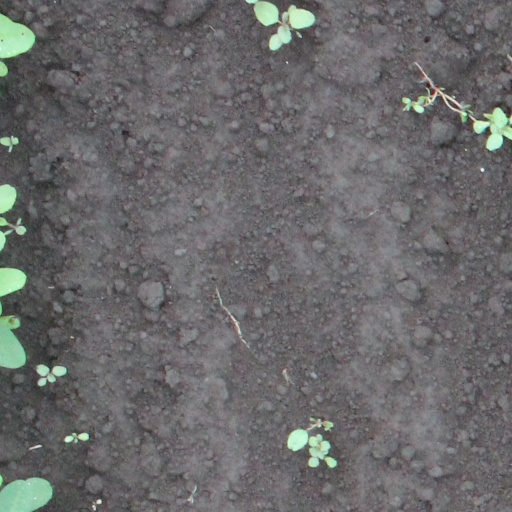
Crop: soybean